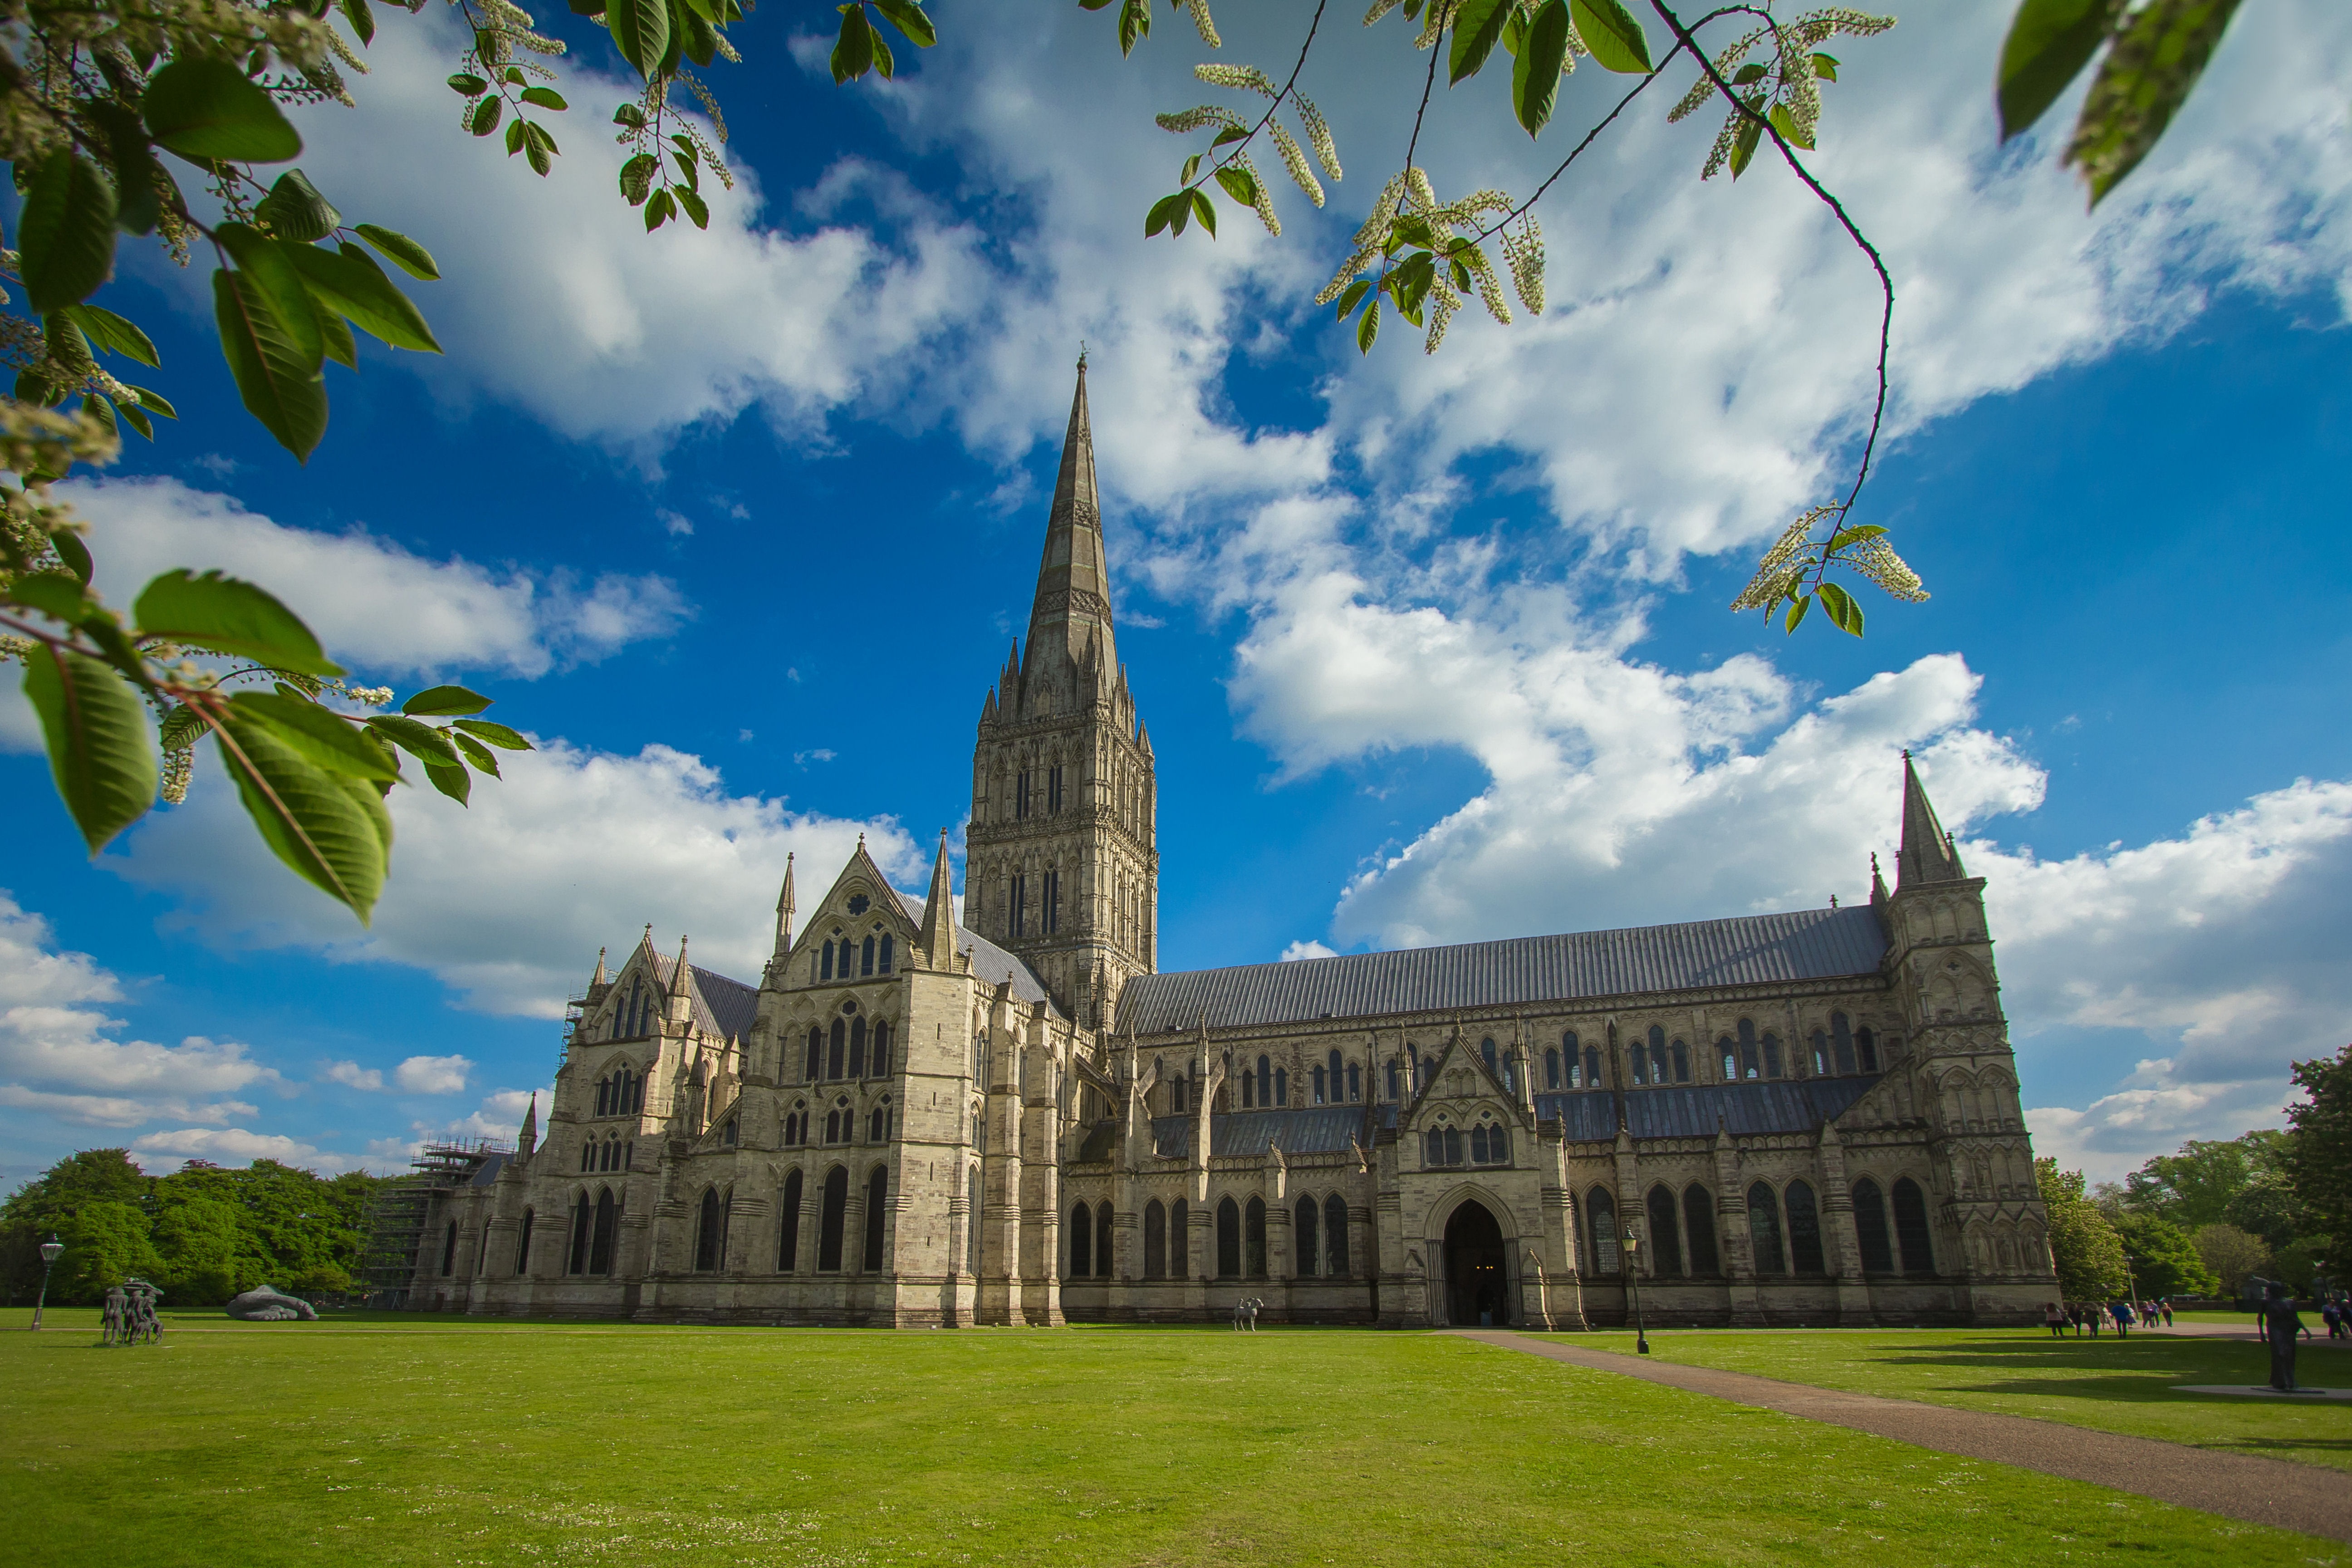
tree, grass, architecture, sky, lawn, building, landmark, church, cathedral, tourism, place of worship, clouds, temple, estate